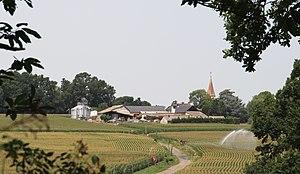
Oroix (Hautes-Pyrénées)
Oroix est une commune française située dans le département des Hautes-Pyrénées, en région Occitanie.